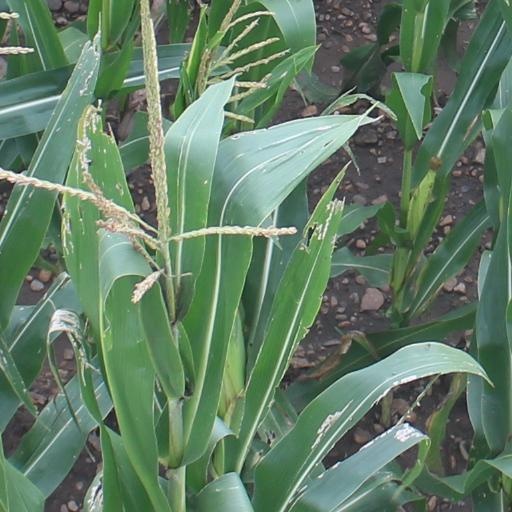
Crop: maize; corn